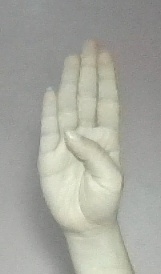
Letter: kaaf